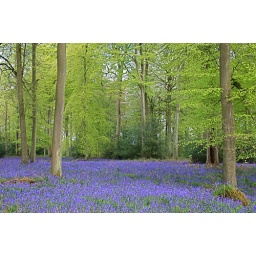
blue bells under beech trees